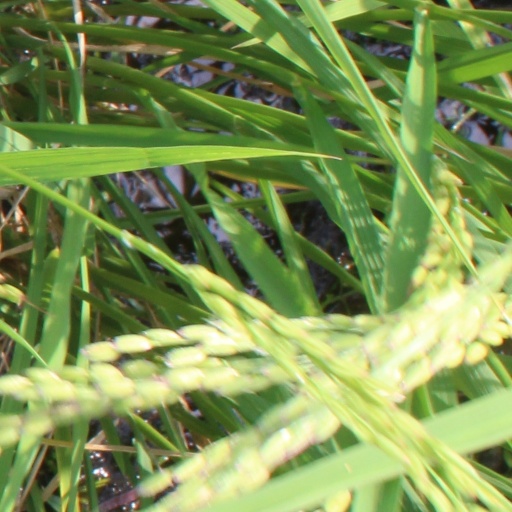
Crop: rice